North Elba, New York

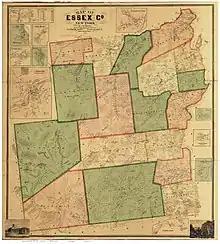
Essex County, New York, 1858 map

The town was first settled around 1814. In 1840 there were six families in the future North Elba, which was formed from part of the town of Keene in 1849.